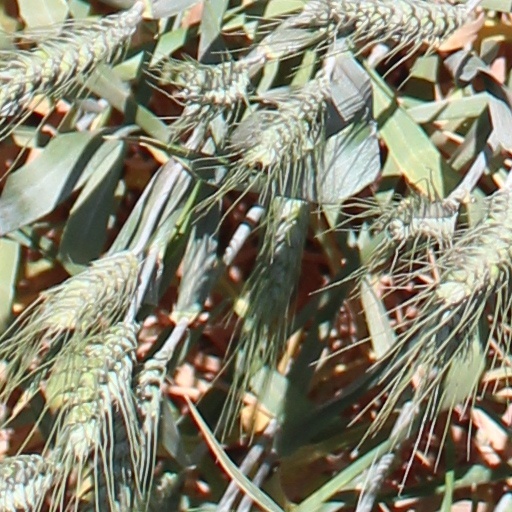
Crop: wheat